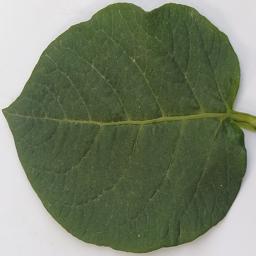
Etiqueta: Sana